The Truth of Lie

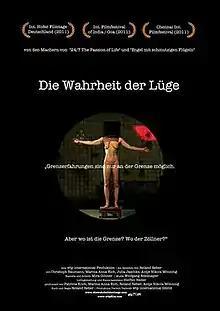
Film poster

The Truth of Lie is a 2011 German psycho-thriller directed by Roland Reber. It was first shown at the Hof International Film Festival in October 2011, and released in 2012.